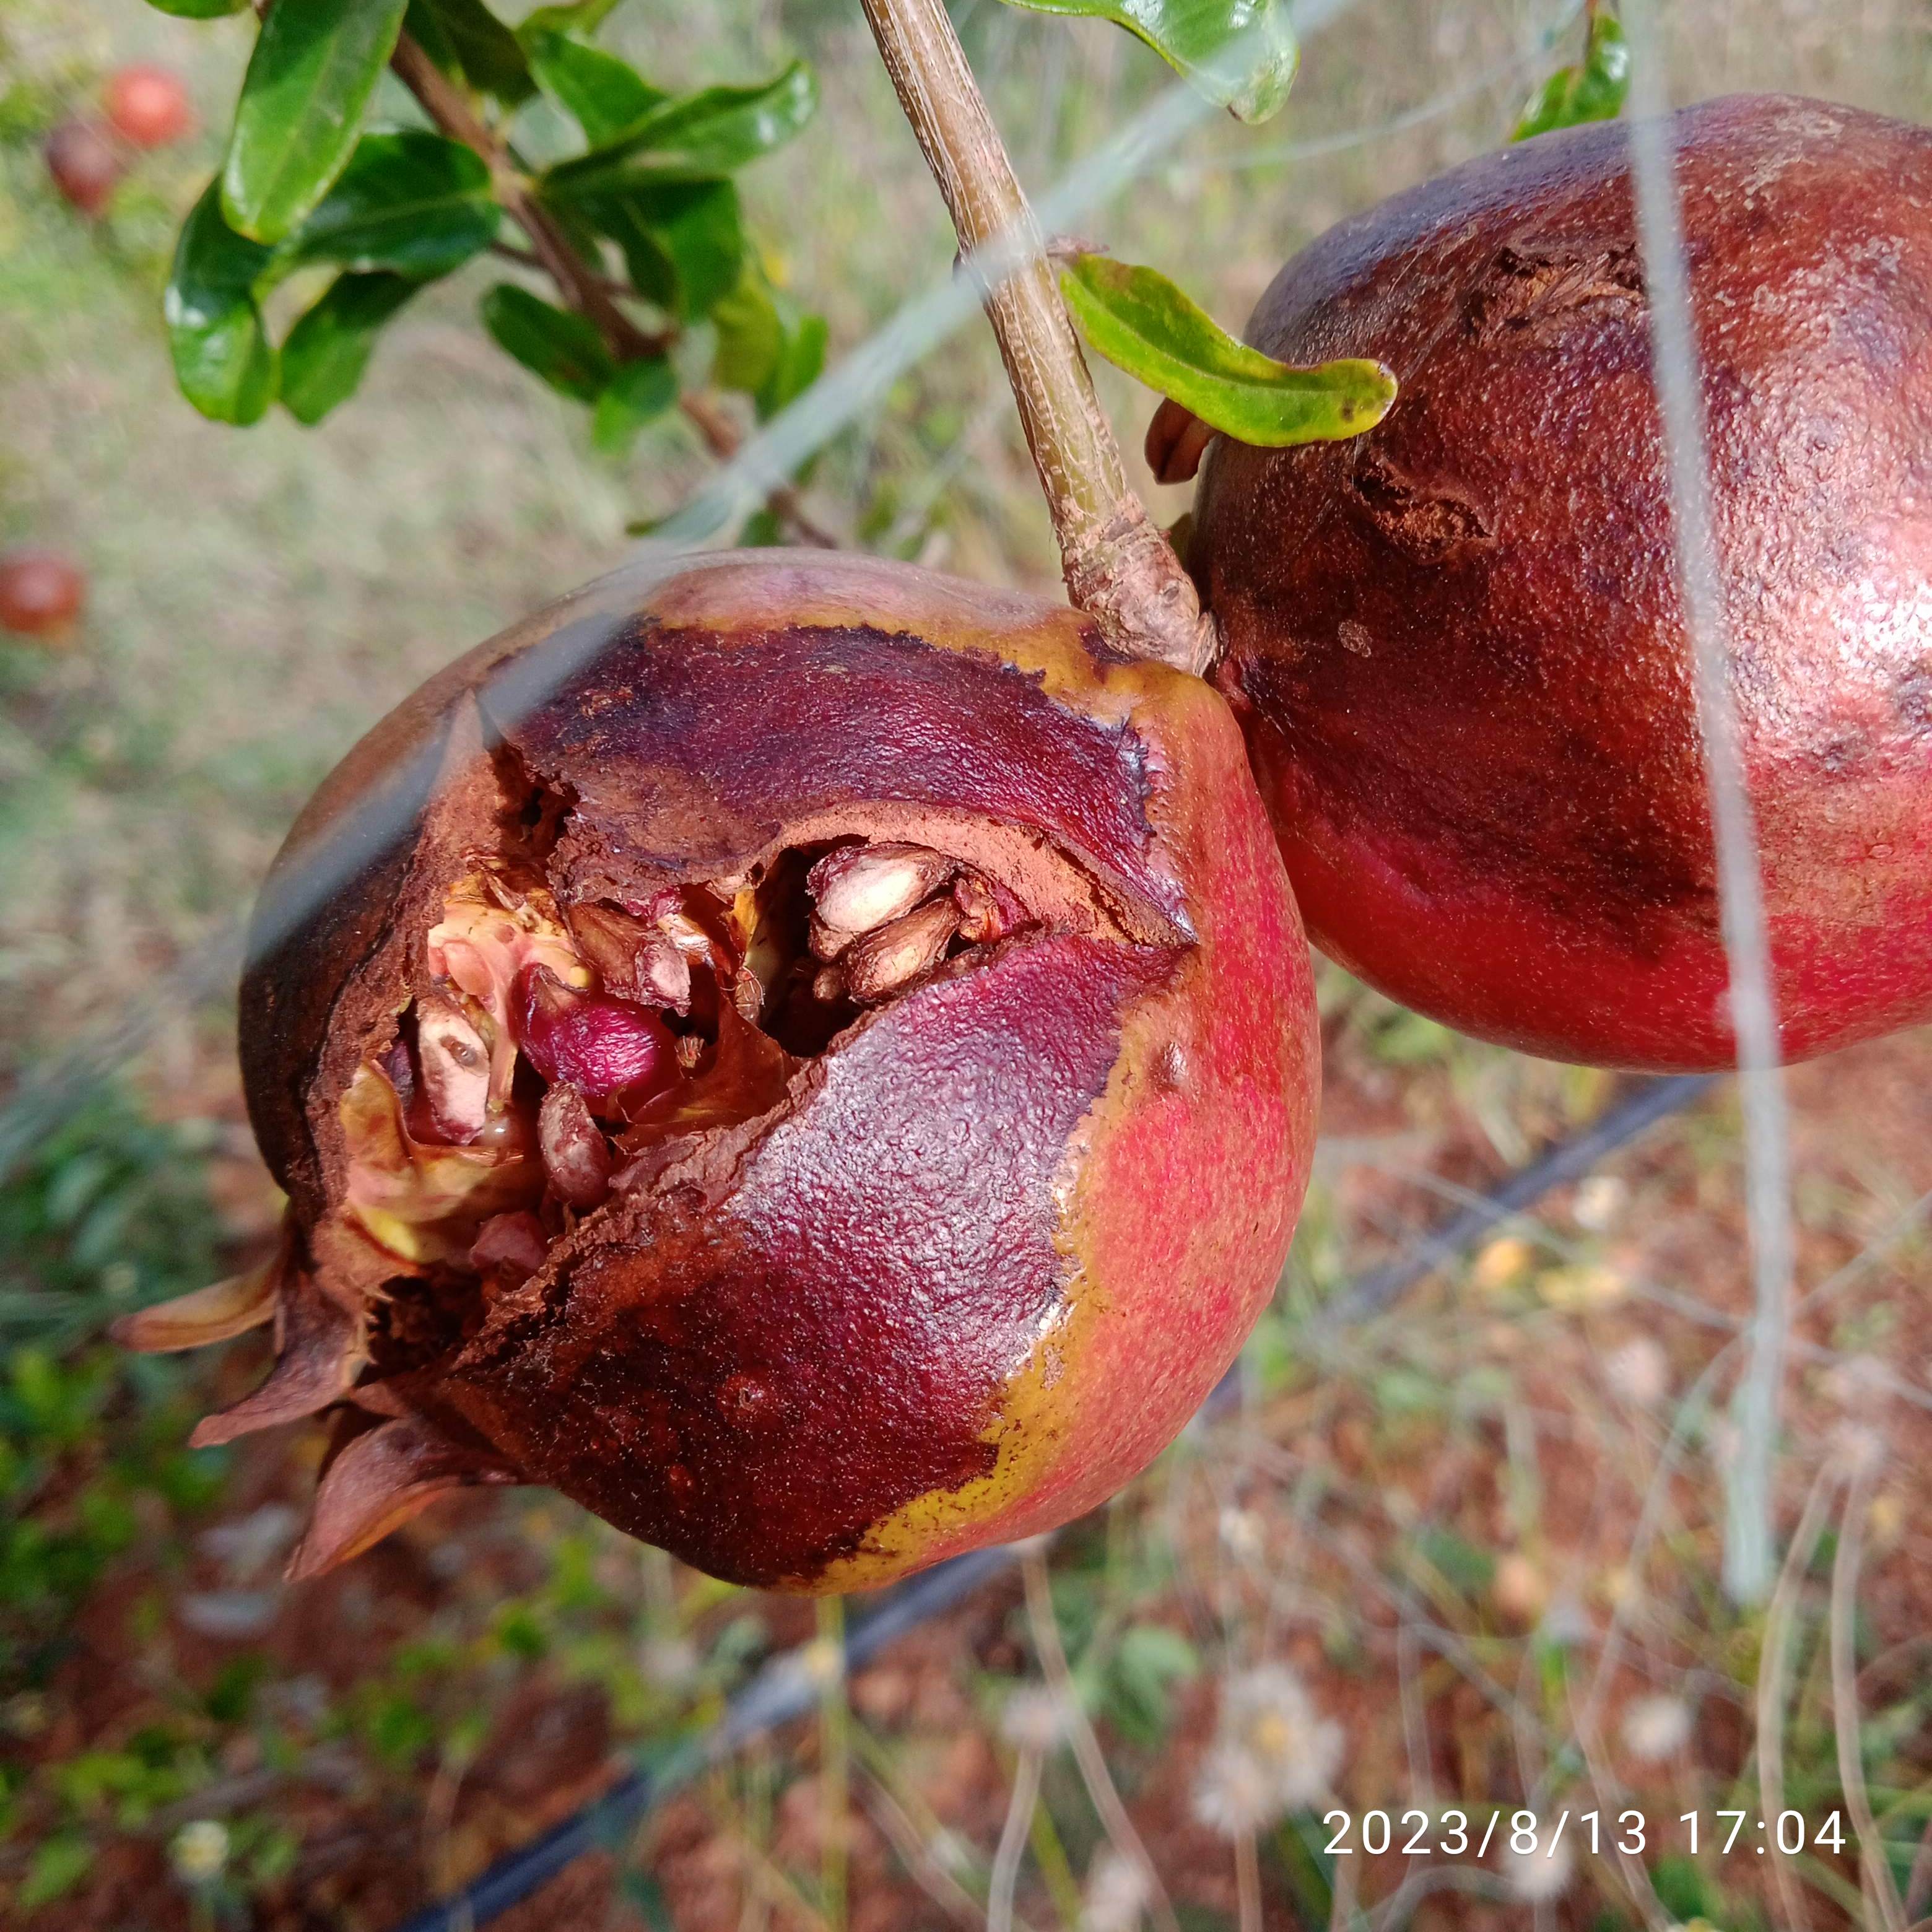
Label: Bacterial_Blight